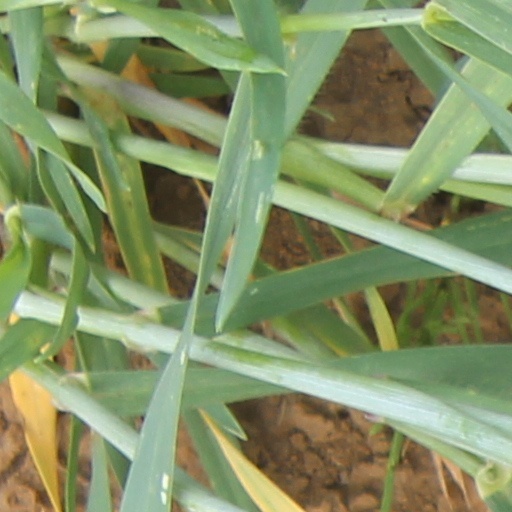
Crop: wheat